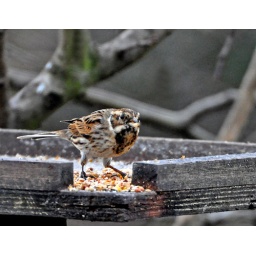
Taken from the drivers seat in the car park in rainy lunchtime conditions, Ladywalk Nature Reserve, Hams Hall, Warwickshire